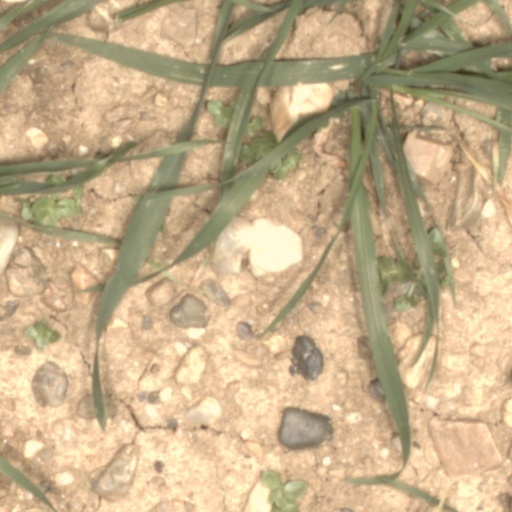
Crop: wheat